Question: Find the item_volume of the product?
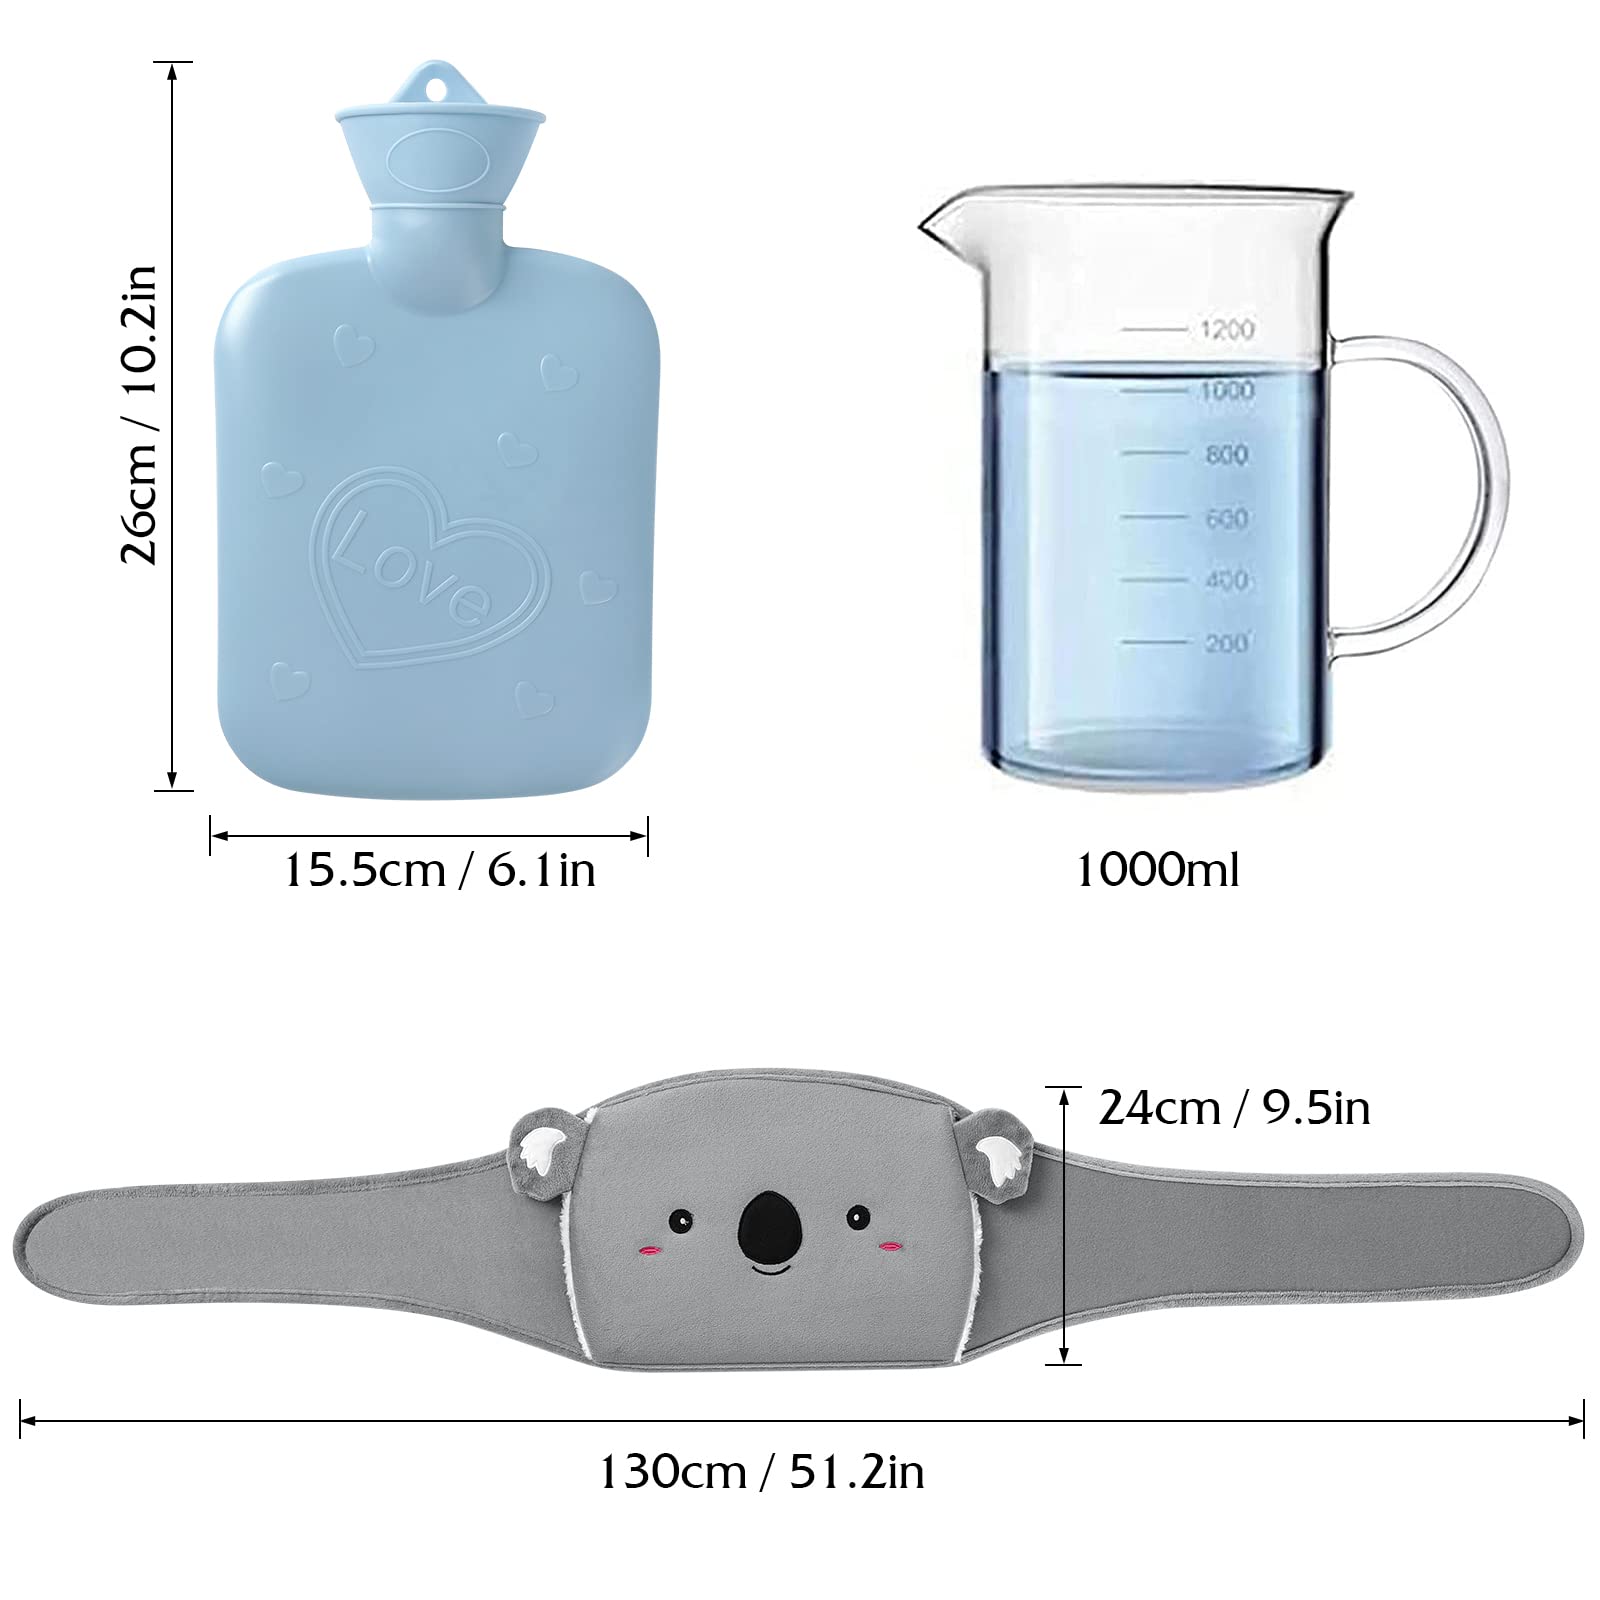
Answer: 1000.0 millilitre